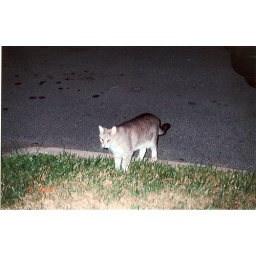
cat in the middle of the street